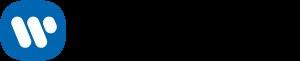
E.T. the Extra-Terrestrial est un jeu d'aventure développé et édité par Atari le 2 décembre 1982 sur Atari 2600. Reprenant des éléments et la trame globale du film E.T., l'extra-terrestre dont il est l'adaptation, il propose au joueur d'incarner E.T., à la recherche des trois éléments constituant l'émetteur. Quand les pièces réparties aléatoirement dans des fossés sont acquises, E.T. peut appeler son vaisseau pour repartir dans l'espace.